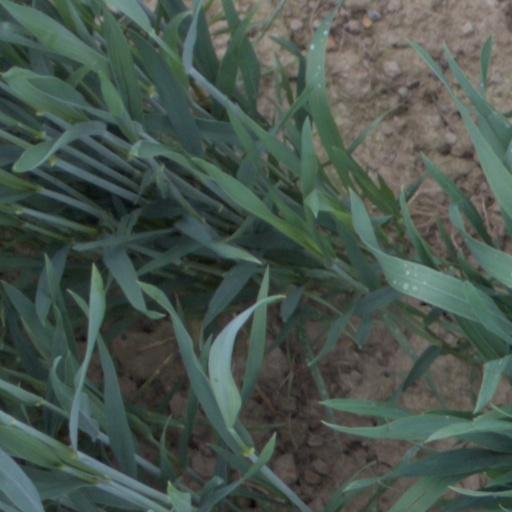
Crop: wheat